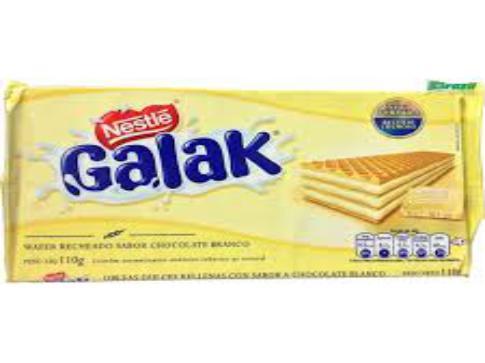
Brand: galak
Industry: Food